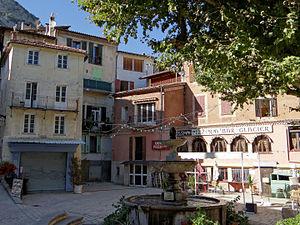
Puget-Théniers - Place Adolphe-Conil